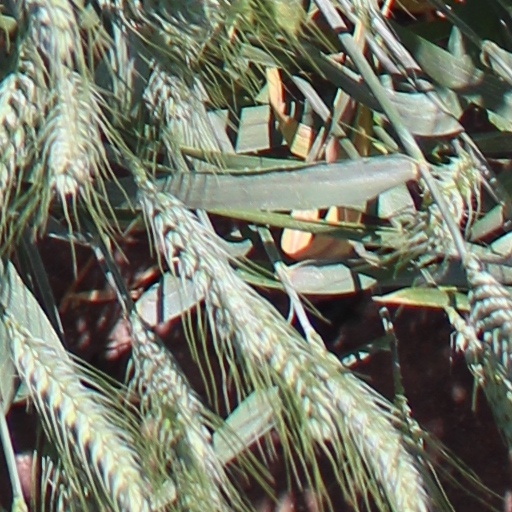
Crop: wheat